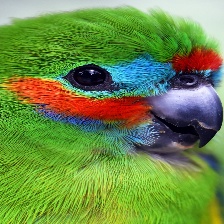
Species: DOUBLE EYED FIG PARROT
Scientific name: CYCLOPSITTA DIOPHTHALMA